Diptych of Federico da Montefeltro and Battista Sforza

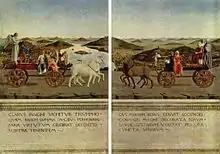

Federico's triumphal car is drawn by a team of white horses, as was traditional for victorious commanders in antiquity. He is accompanied by allegorical figures of the four Cardinal virtues—prudence, justice, fortitude, and temperance—the attributes of a good leader. His inscription can be translated as follows: